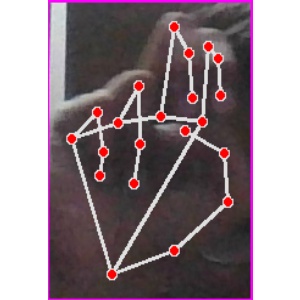
अक्षर: ह